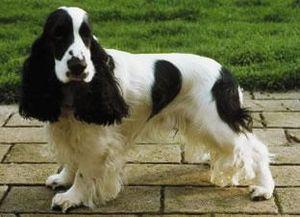
Le chien leveur de gibier est un chien de chasse permettant, comme son nom l'indique, de lever le gibier. Il s'agit la plupart du temps de petits gibiers à plumes, tel des perdrix ou des grives.
Le cocker spaniel anglais ou cocker anglais est une race de chiens classée, selon la Société centrale canine, dans le groupe huit des retrievers, chiens leveurs de gibier et chiens d'eau.